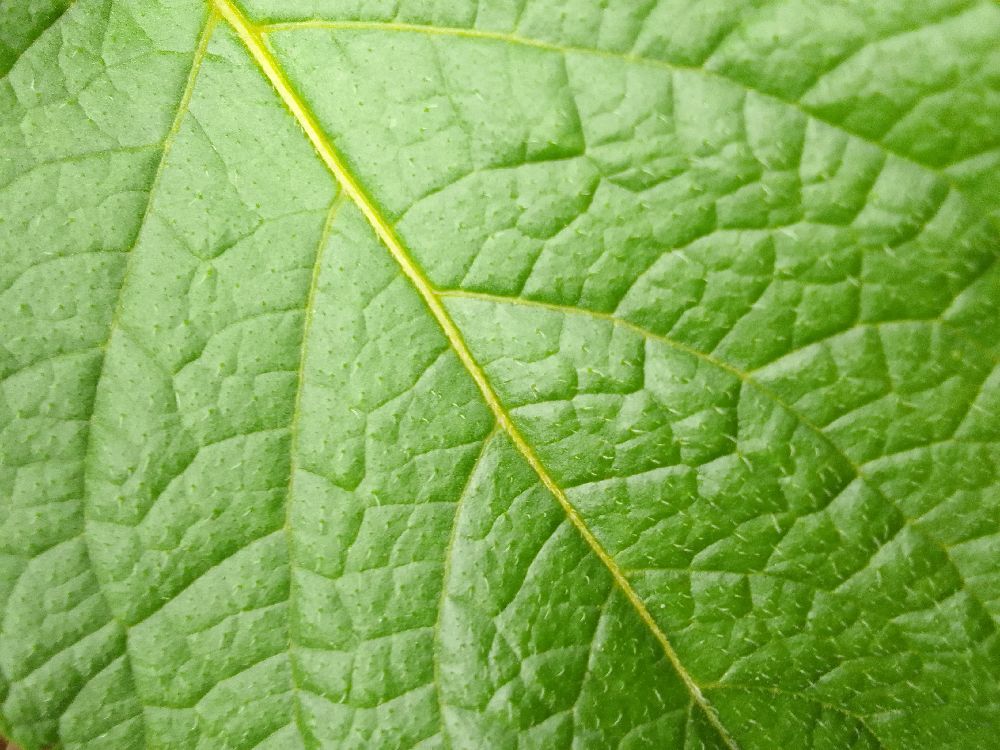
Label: Healthy